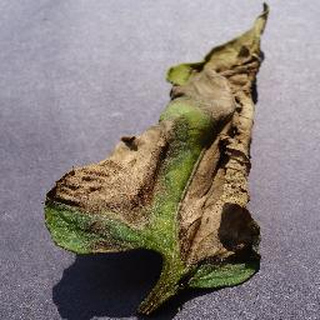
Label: tomato_late_blight